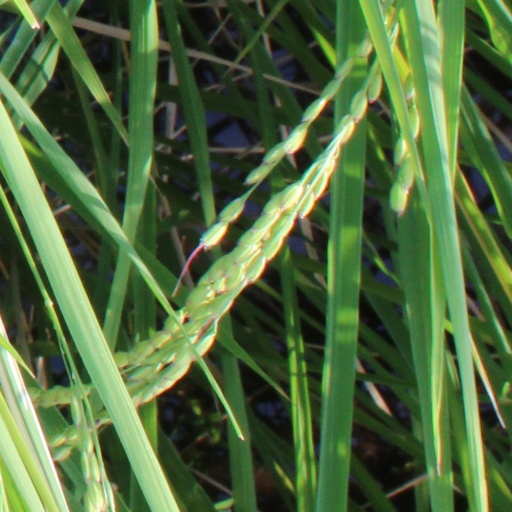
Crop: rice